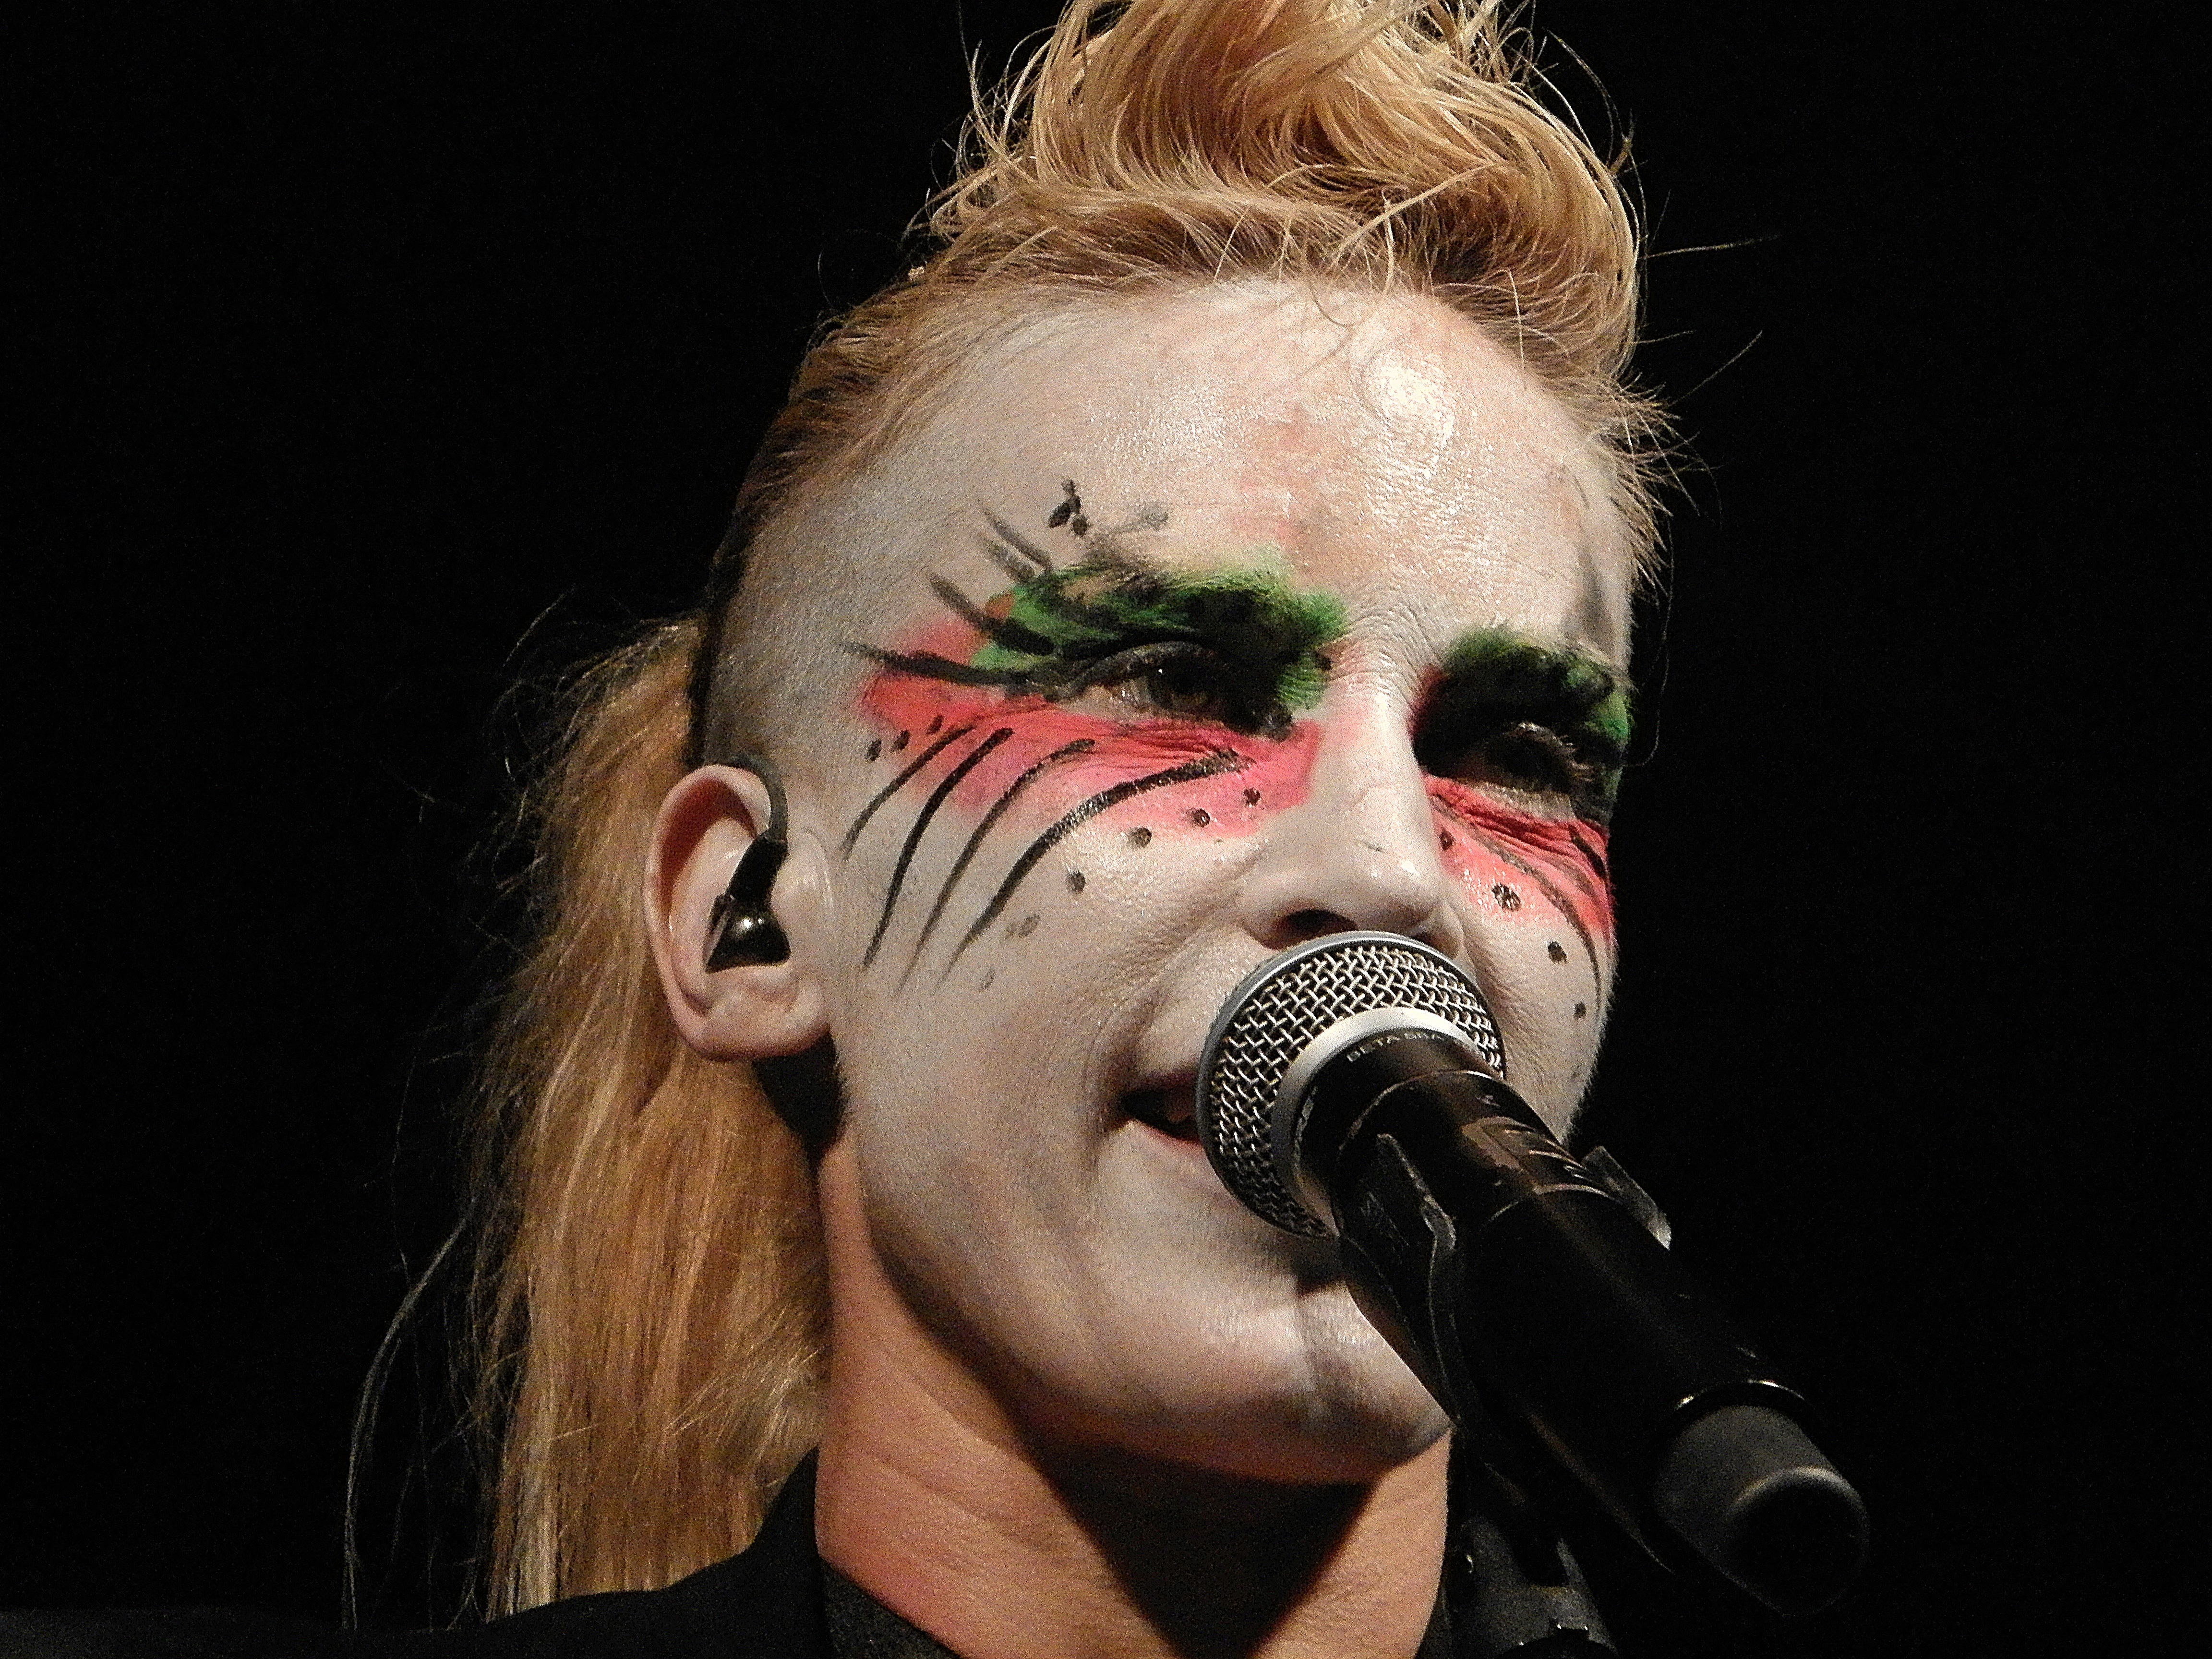
woman, concert, singer, makeup, face, nose, performance, head, singing, entertainment, shout, performing arts